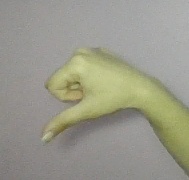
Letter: waw